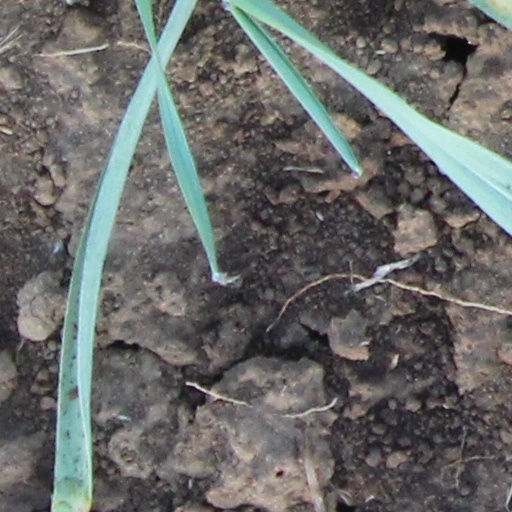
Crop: wheat